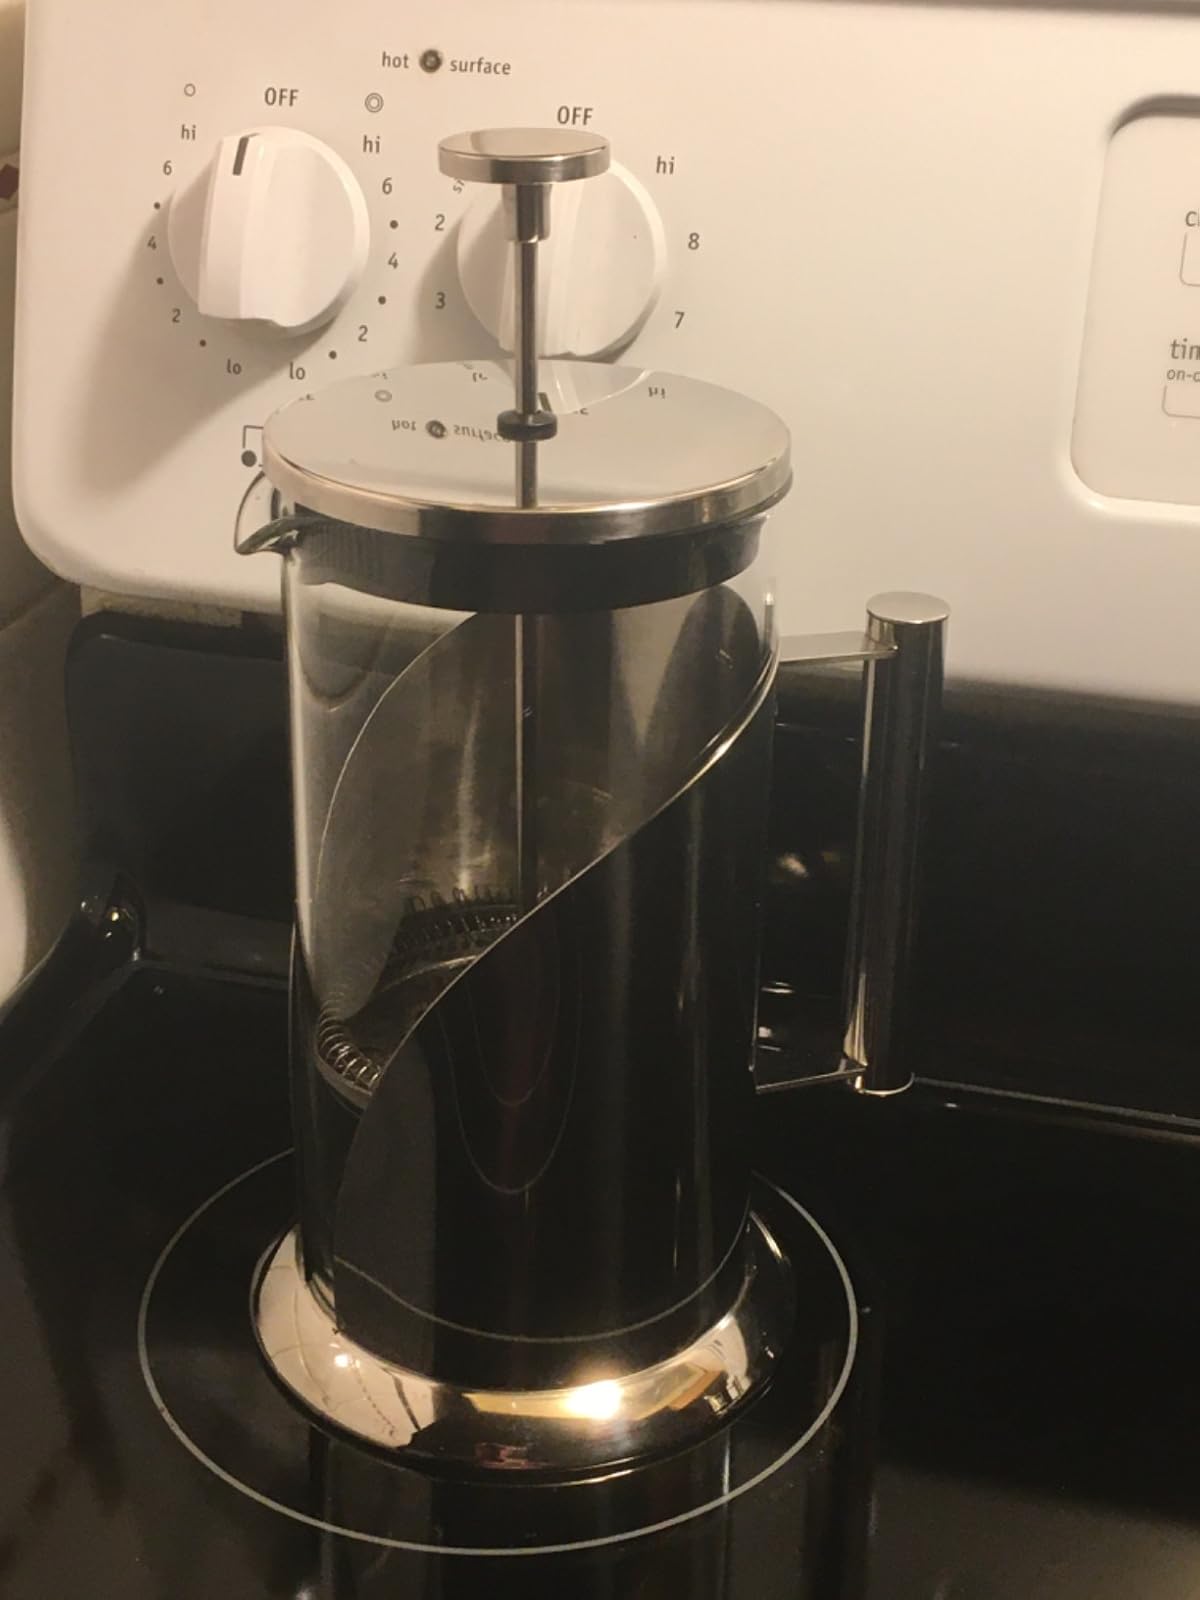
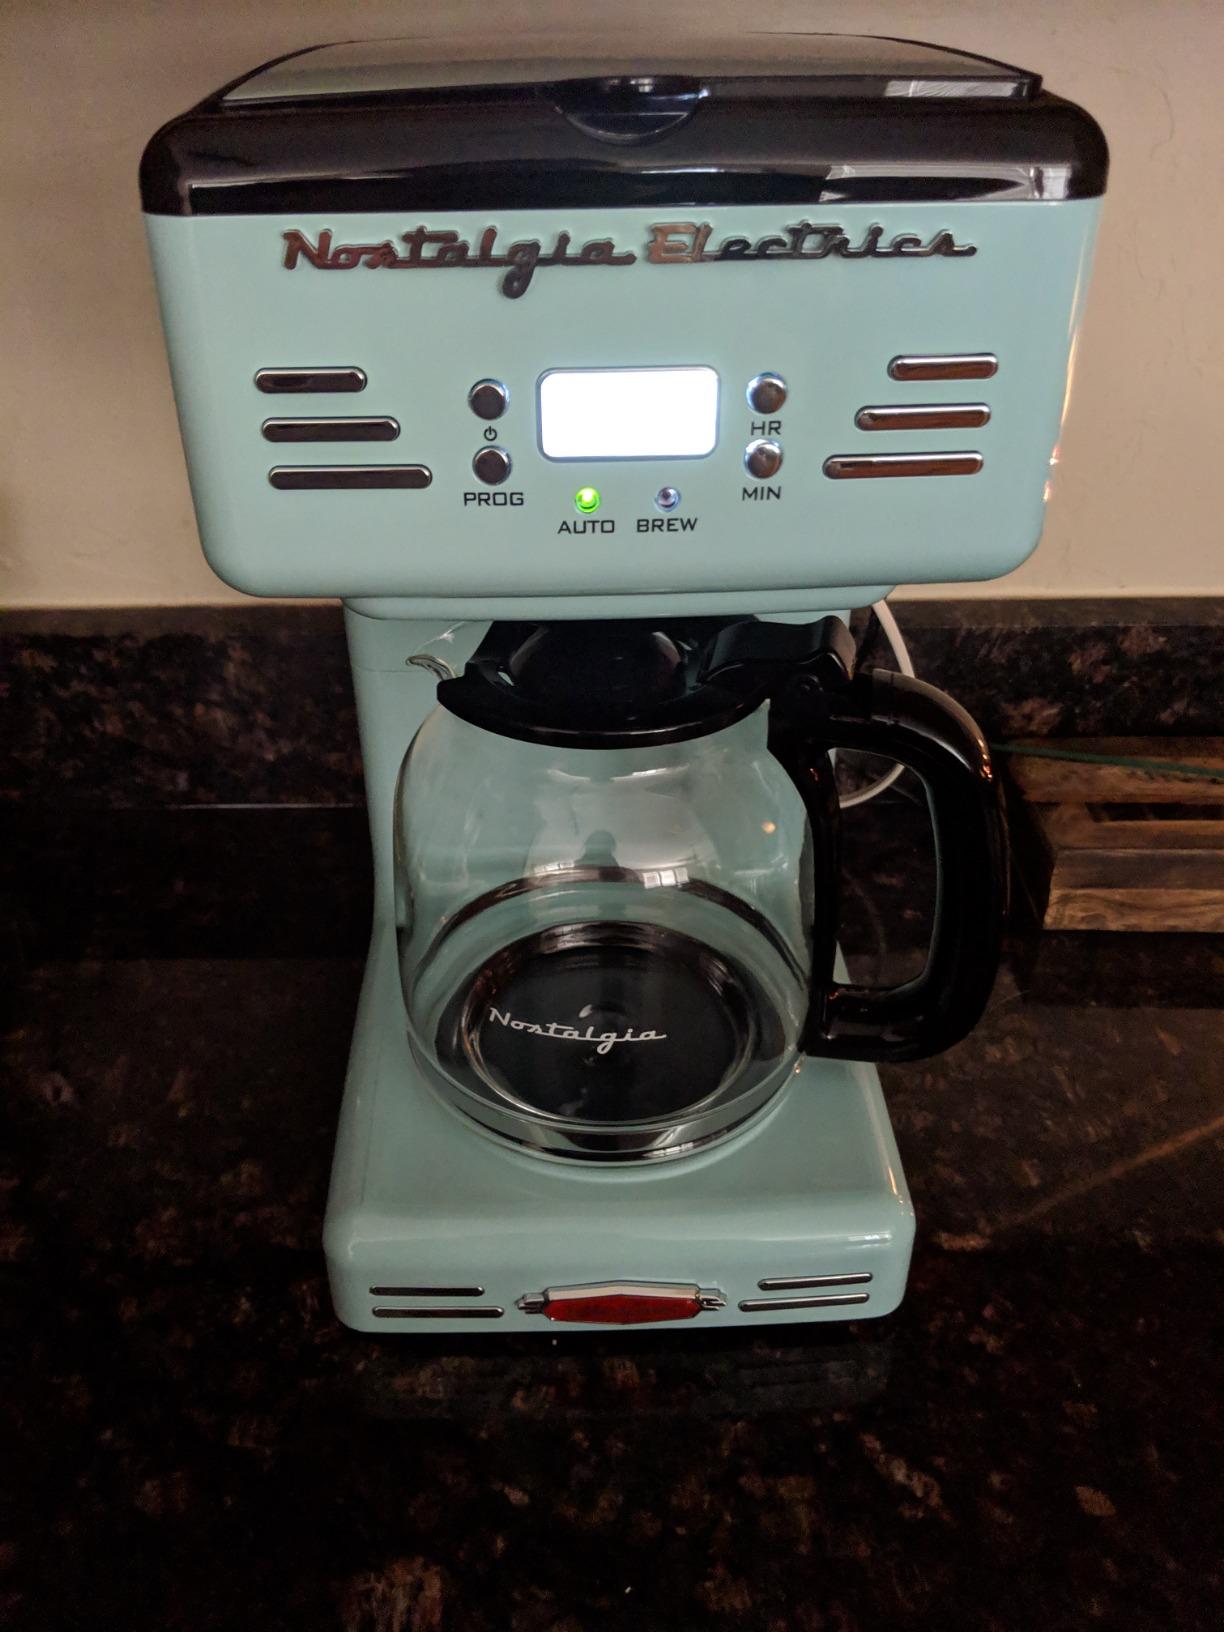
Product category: items_tea
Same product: no